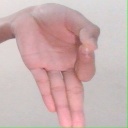
अक्षर: ज्ञ